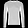
Label: Pullover